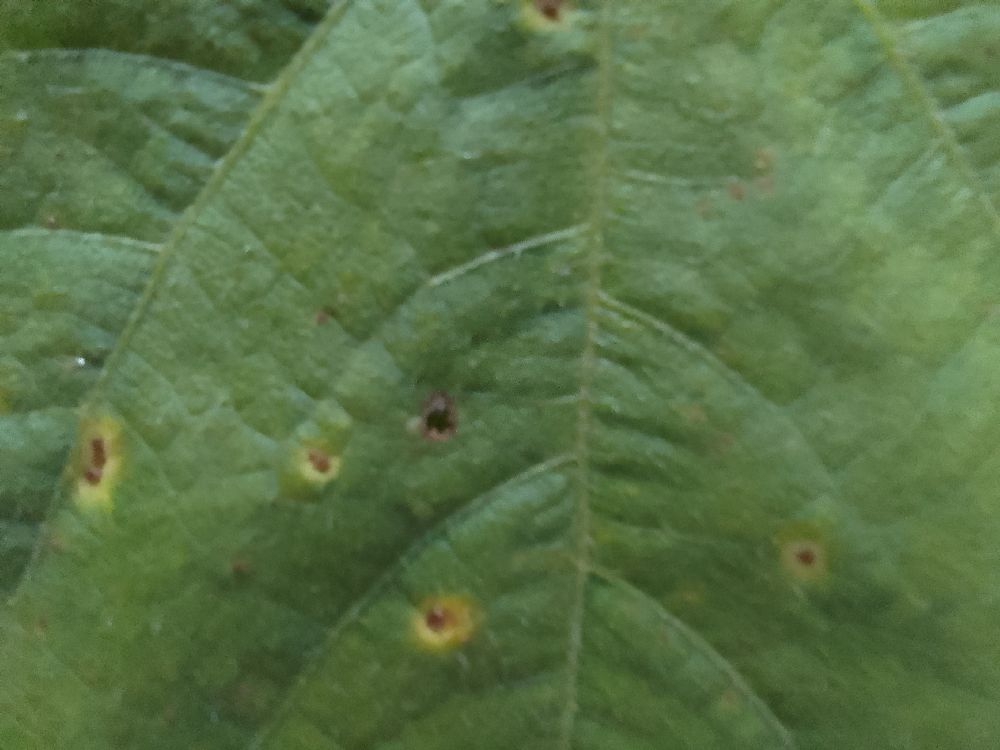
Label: rust